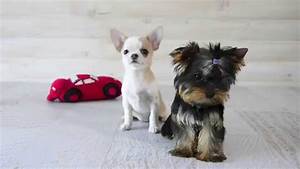
Label: dog